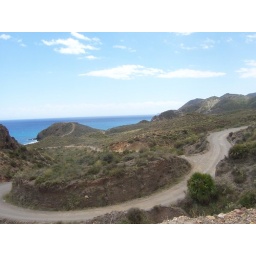
Part of road to site of our house in Spain